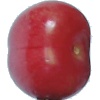
Label: Cherry 2